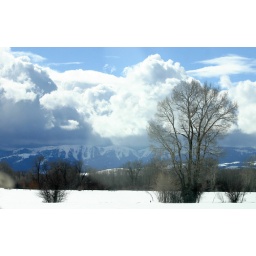
from the car window in Idaho